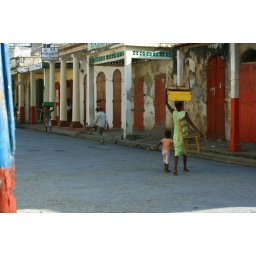
market woman and girl in cayes